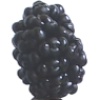
Label: Mulberry 1